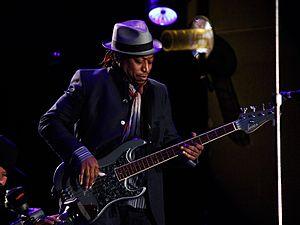
The Rolling Stones [ðə ˈɹəʊlɪŋ stəʊnz] est un groupe rock britannique originaire de Londres, en Angleterre.
Voodoo Lounge est le vingtième album studio des Rolling Stones. Produit par Don Was et les The Glimmer Twins, il sort le 11 juillet 1994 sur le label Virgin. Il s'agit de leur premier album après le départ du bassiste Bill Wyman en 1993. La basse est tenue par Darryl Jones, qui n'accédera pas au statut de membre officiel du groupe, restant un simple employé qui n'aura jamais son mot à dire sur quoi que ce soit.